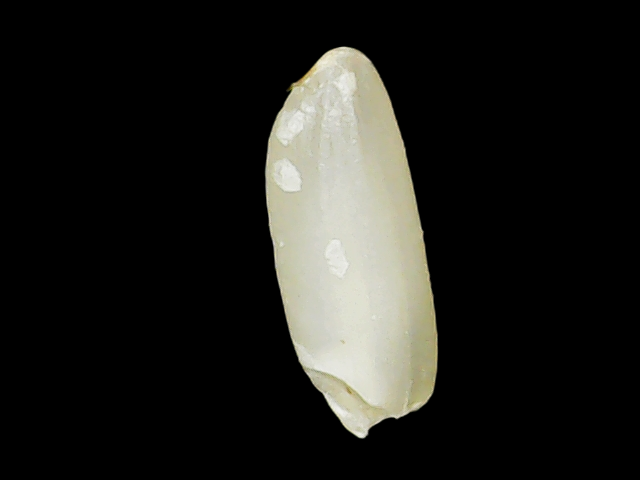
Rice variety: Binadhan12